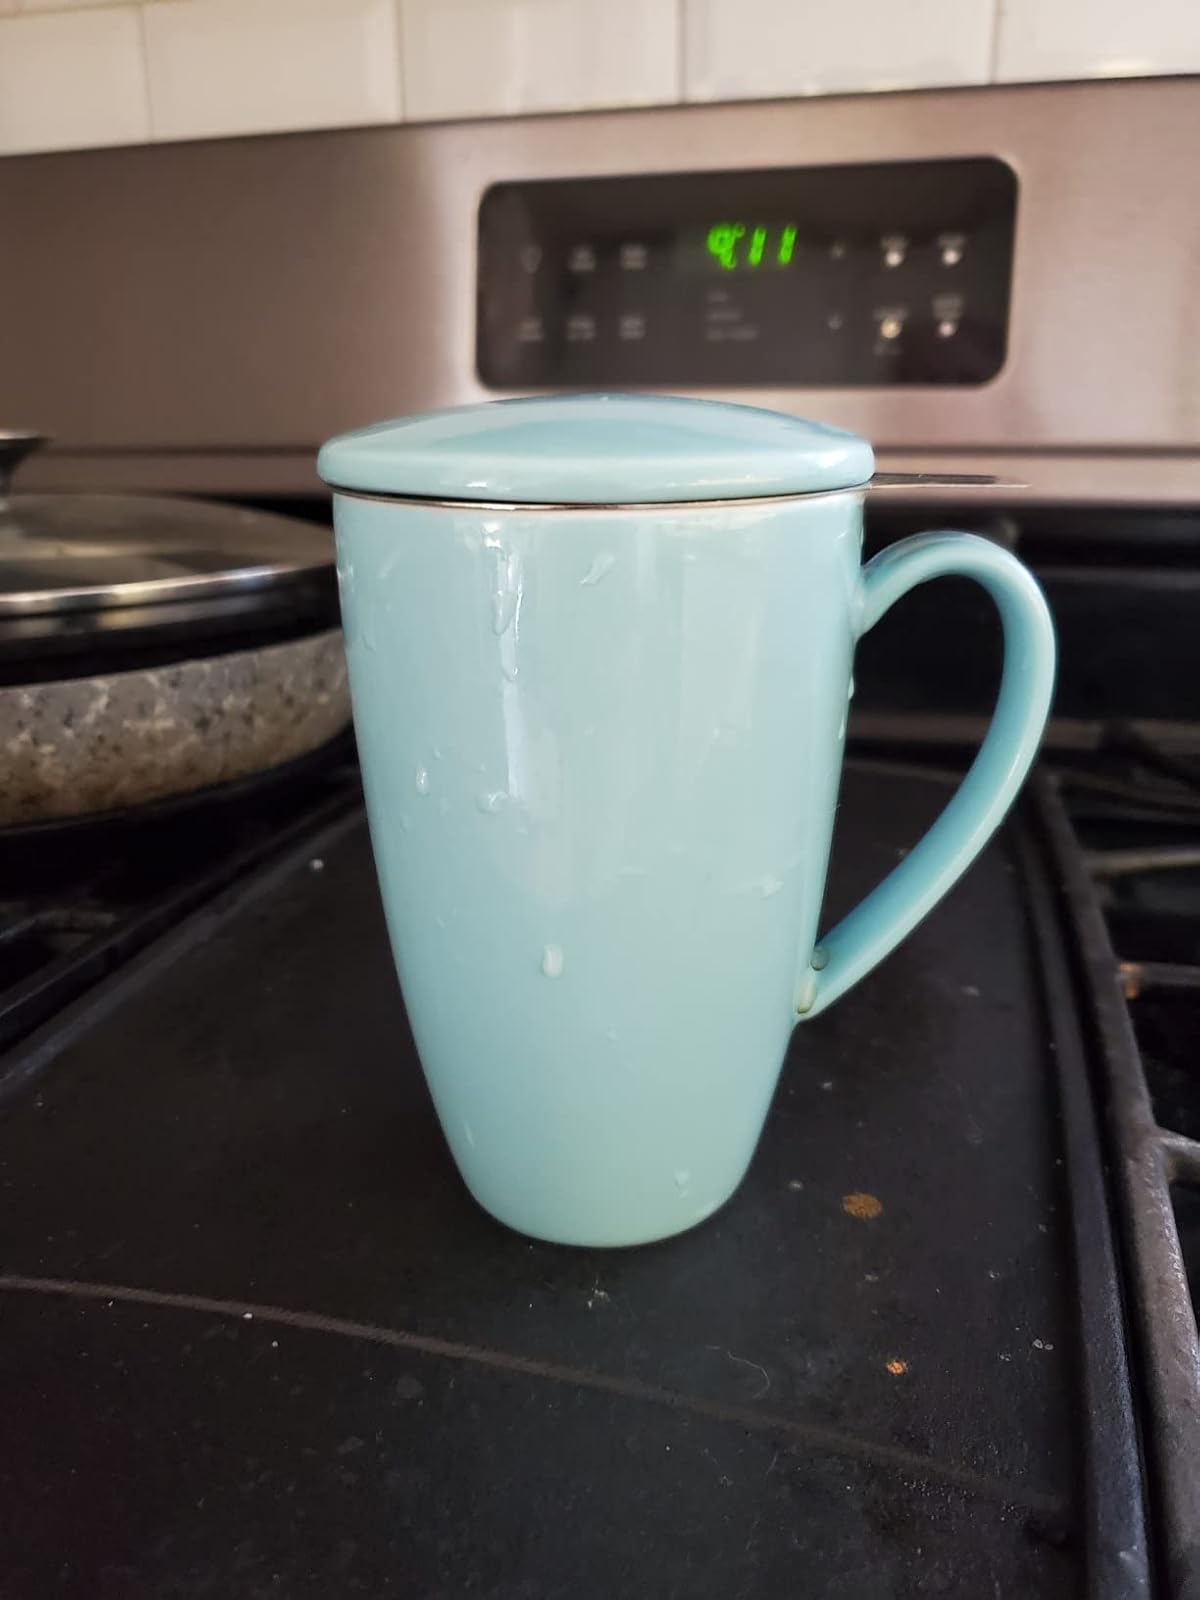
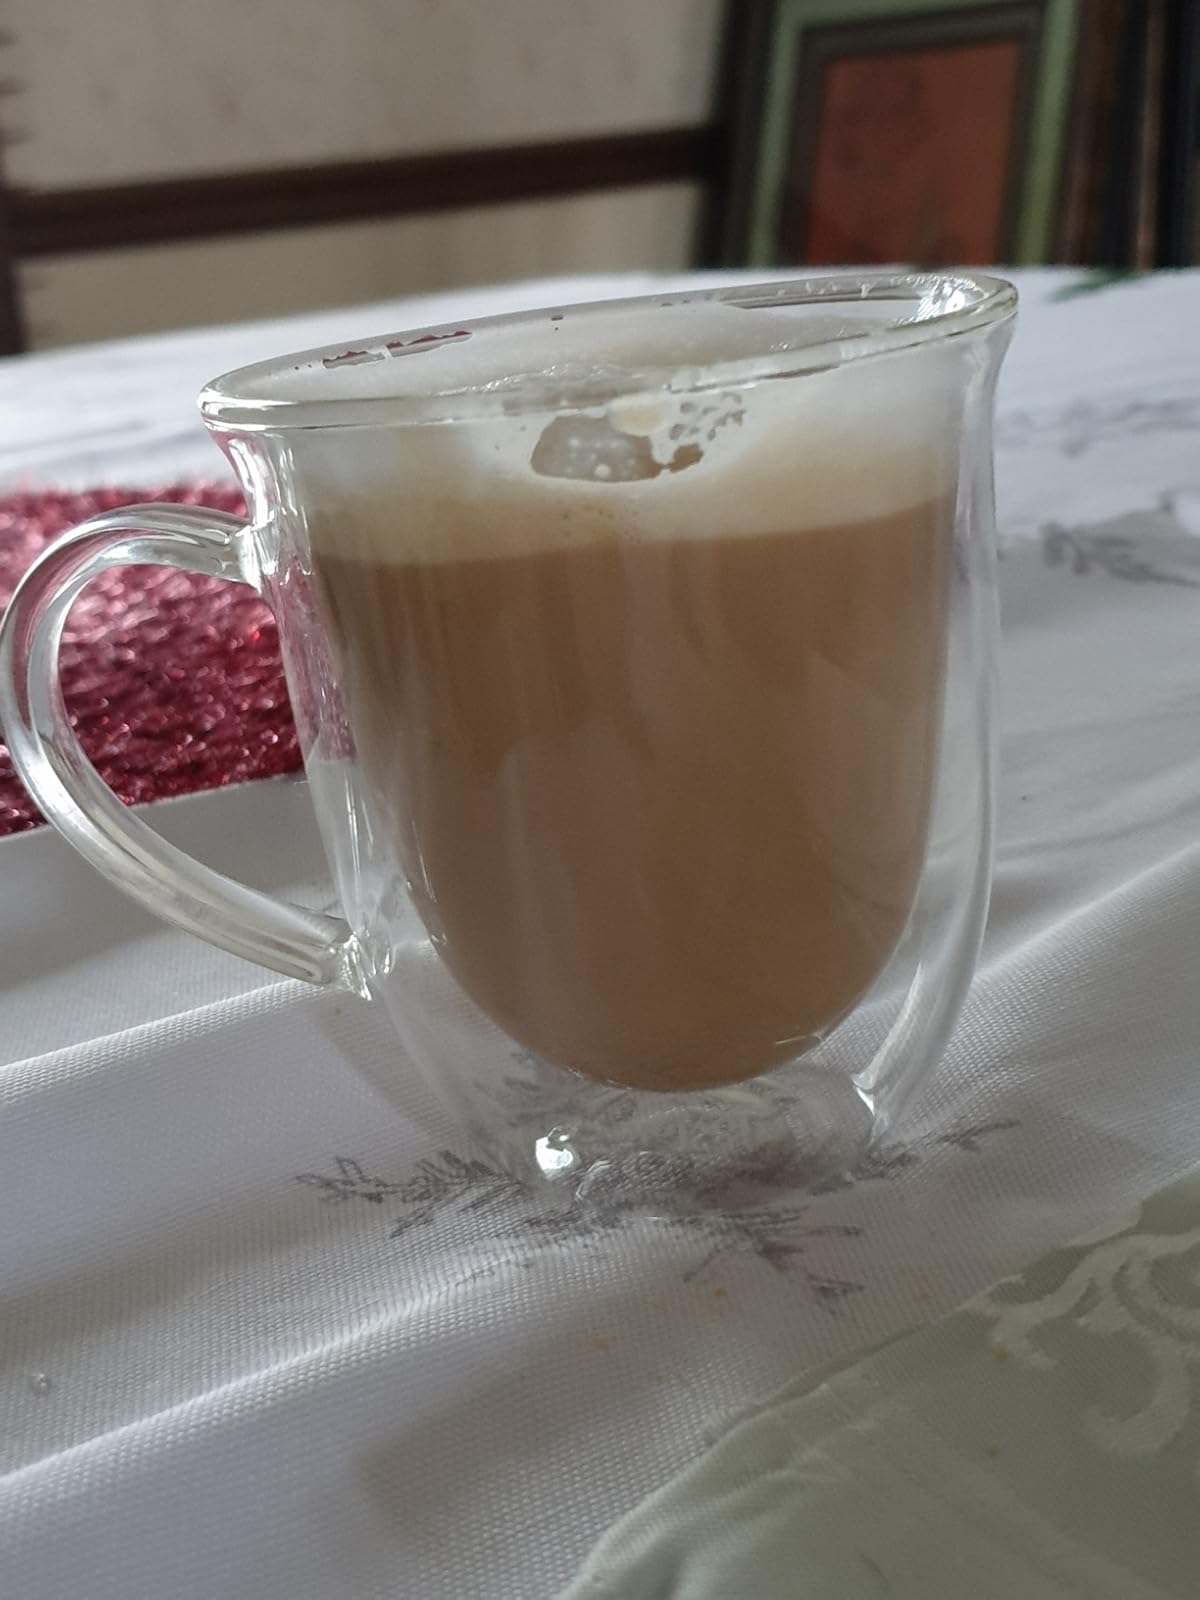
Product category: items_mug
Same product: no